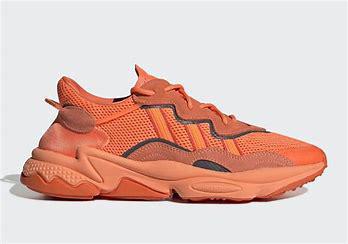
Brand: Adidas
Model: Ozweego